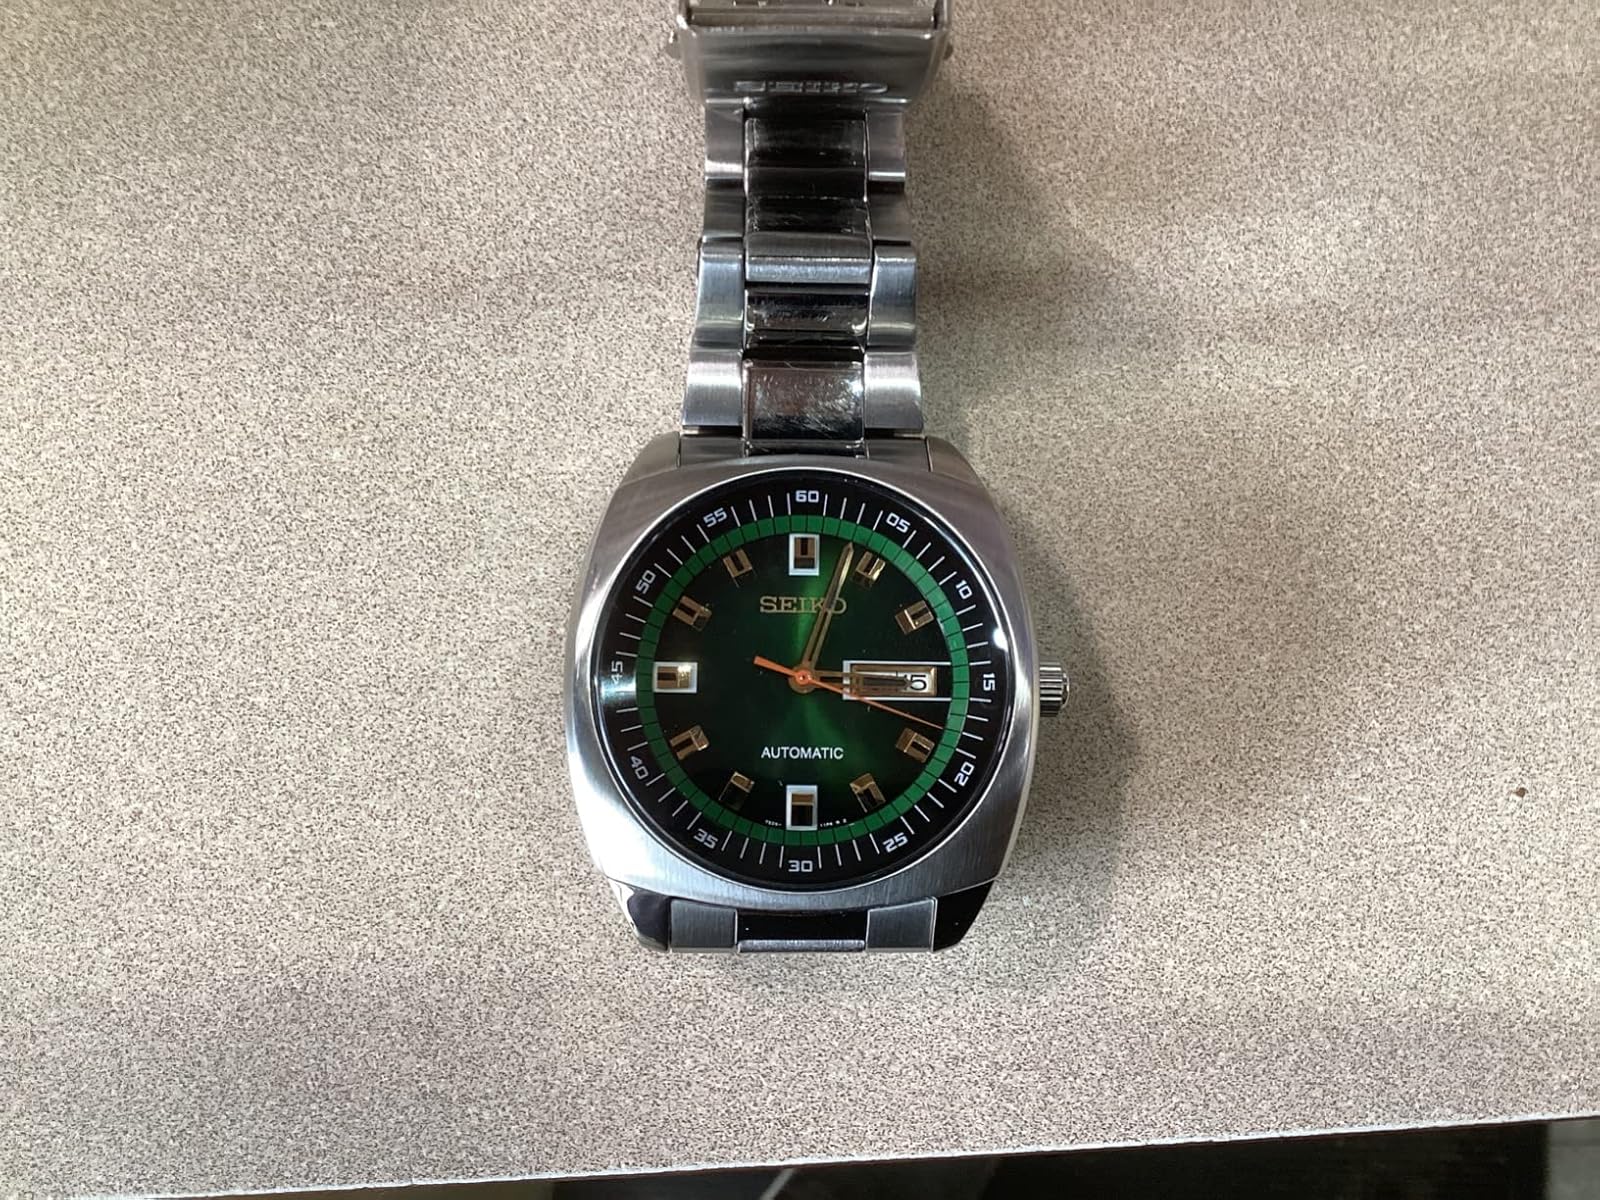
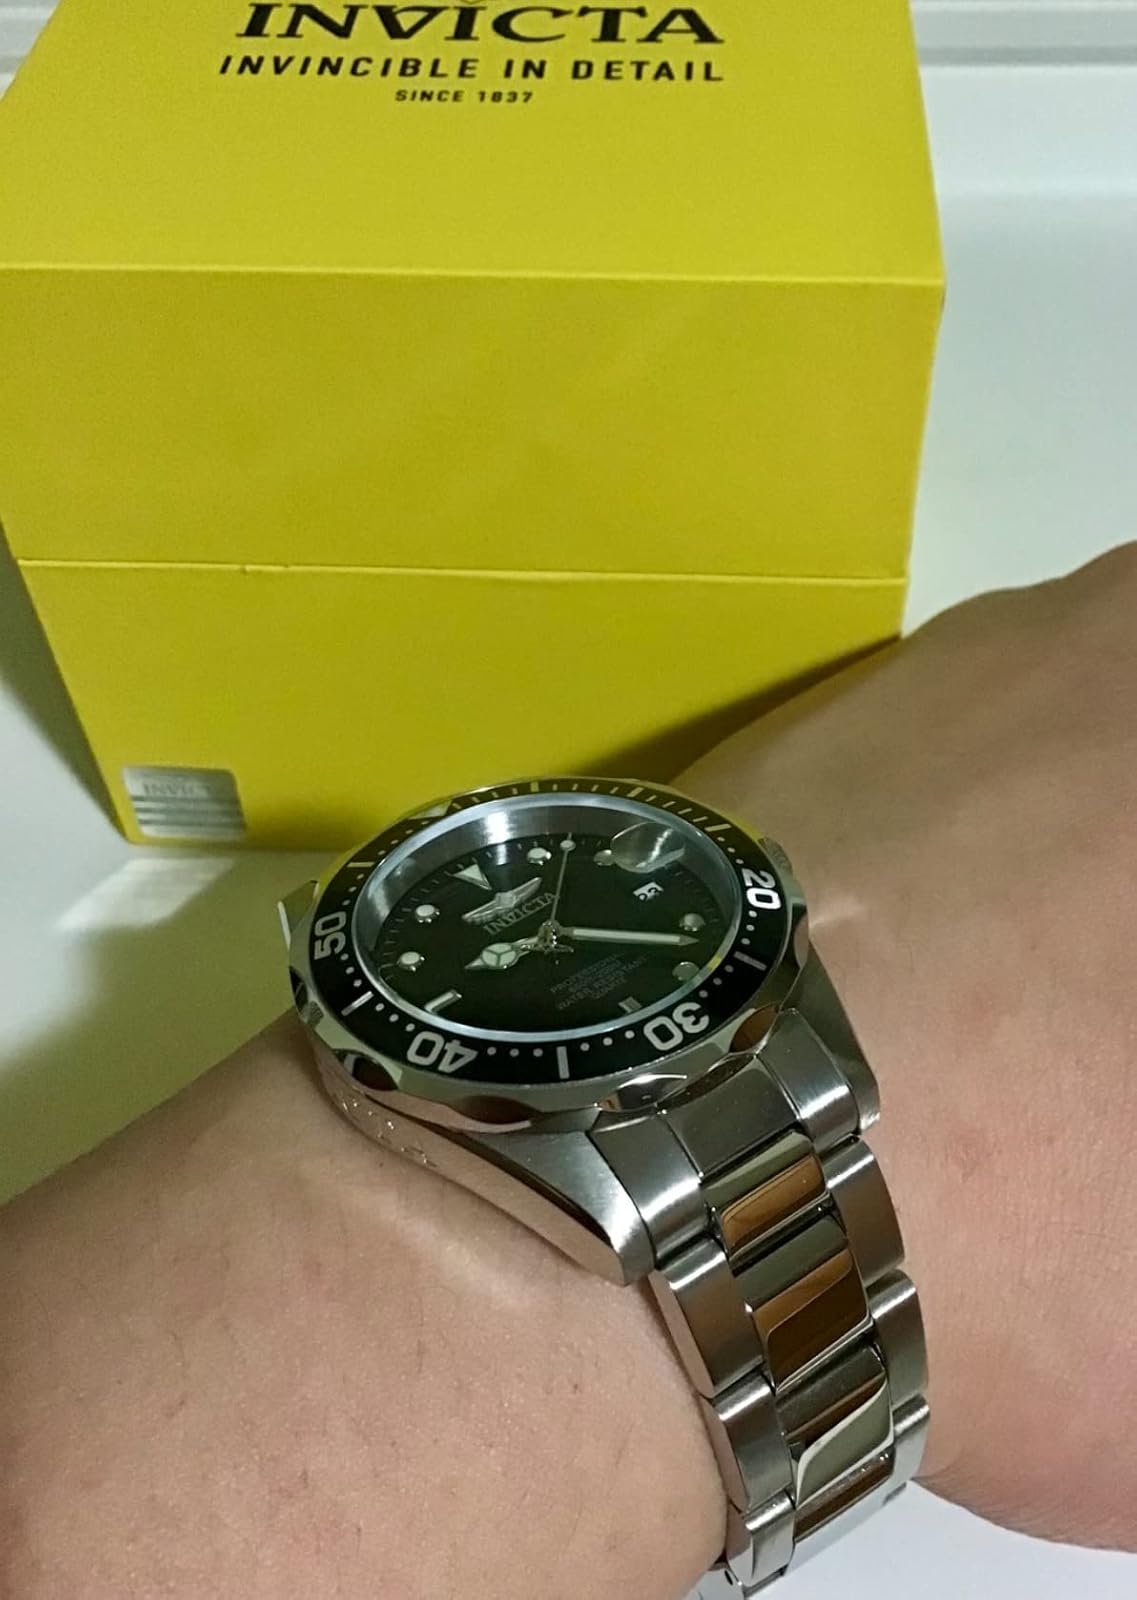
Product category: accessories_watch
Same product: no